Hélio Gomes

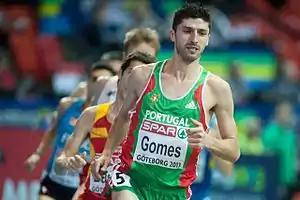
Hélio Gomes at the 2013 European Indoor Championships

Hélio Gomes (born 27 December 1984) is a Portuguese athlete specializing in the 1500 metres. In July 2017, the now Sporting CP athlete tested positive for doping.